Michael Atwell Slater

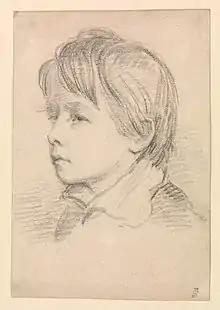
Michael Atwell Slater as a boy, drawn by his brother, Joseph Slater Jr.

Michael Atwell Slater (died 2 February 1842) was a Royal Navy Officer and hydrographic surveyor particularly noted for his survey work in the north-east of England and the east of Scotland.